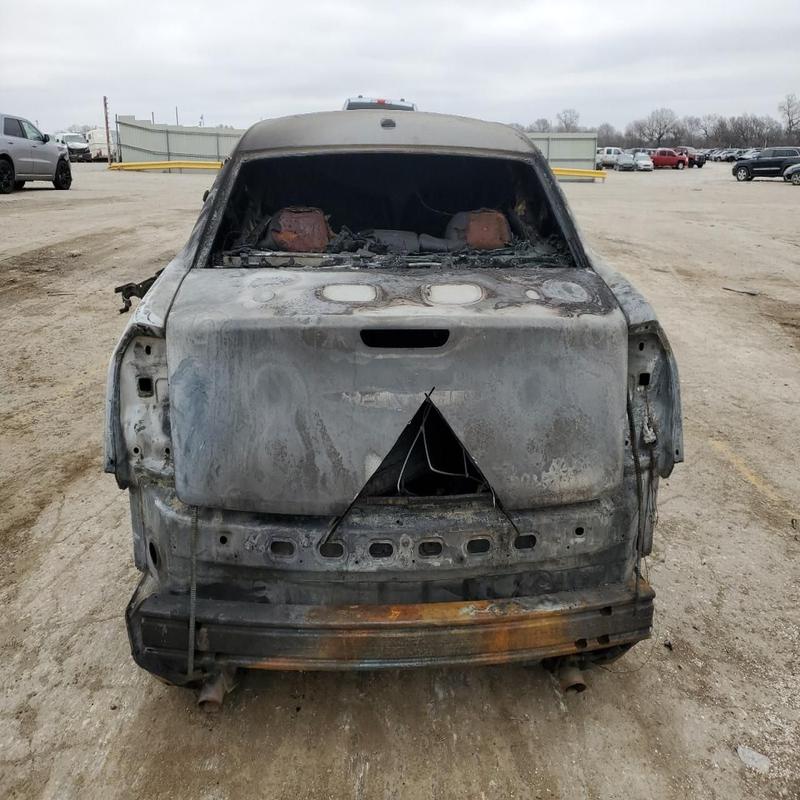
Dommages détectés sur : feu avant droit, feu avant gauche, capot, pare-brise avant, aile avant droite, aile avant gauche, aile arrière droite, aile arrière gauche, malle, feu arrière droit, feu arrière gauche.
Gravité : majeur